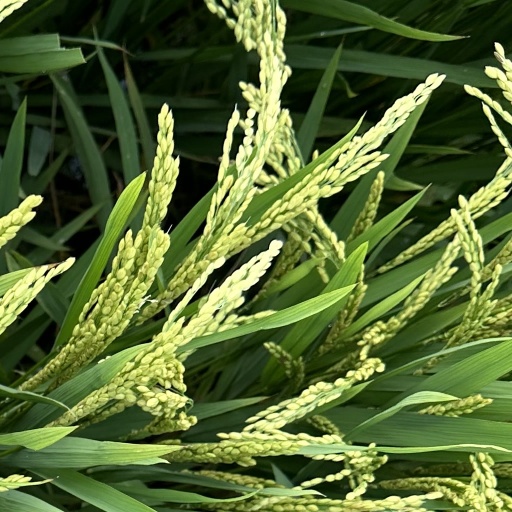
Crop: rice